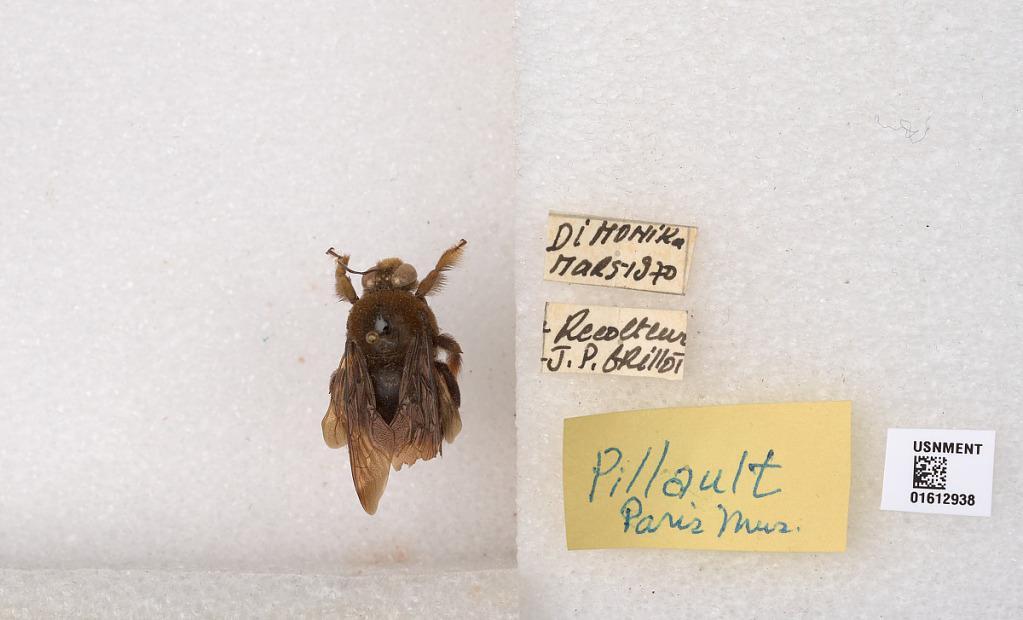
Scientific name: Xylocopa
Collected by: J. Grillot
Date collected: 1970-3-5
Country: Democratic Republic of the Congo
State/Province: Kouilou
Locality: Dimonika